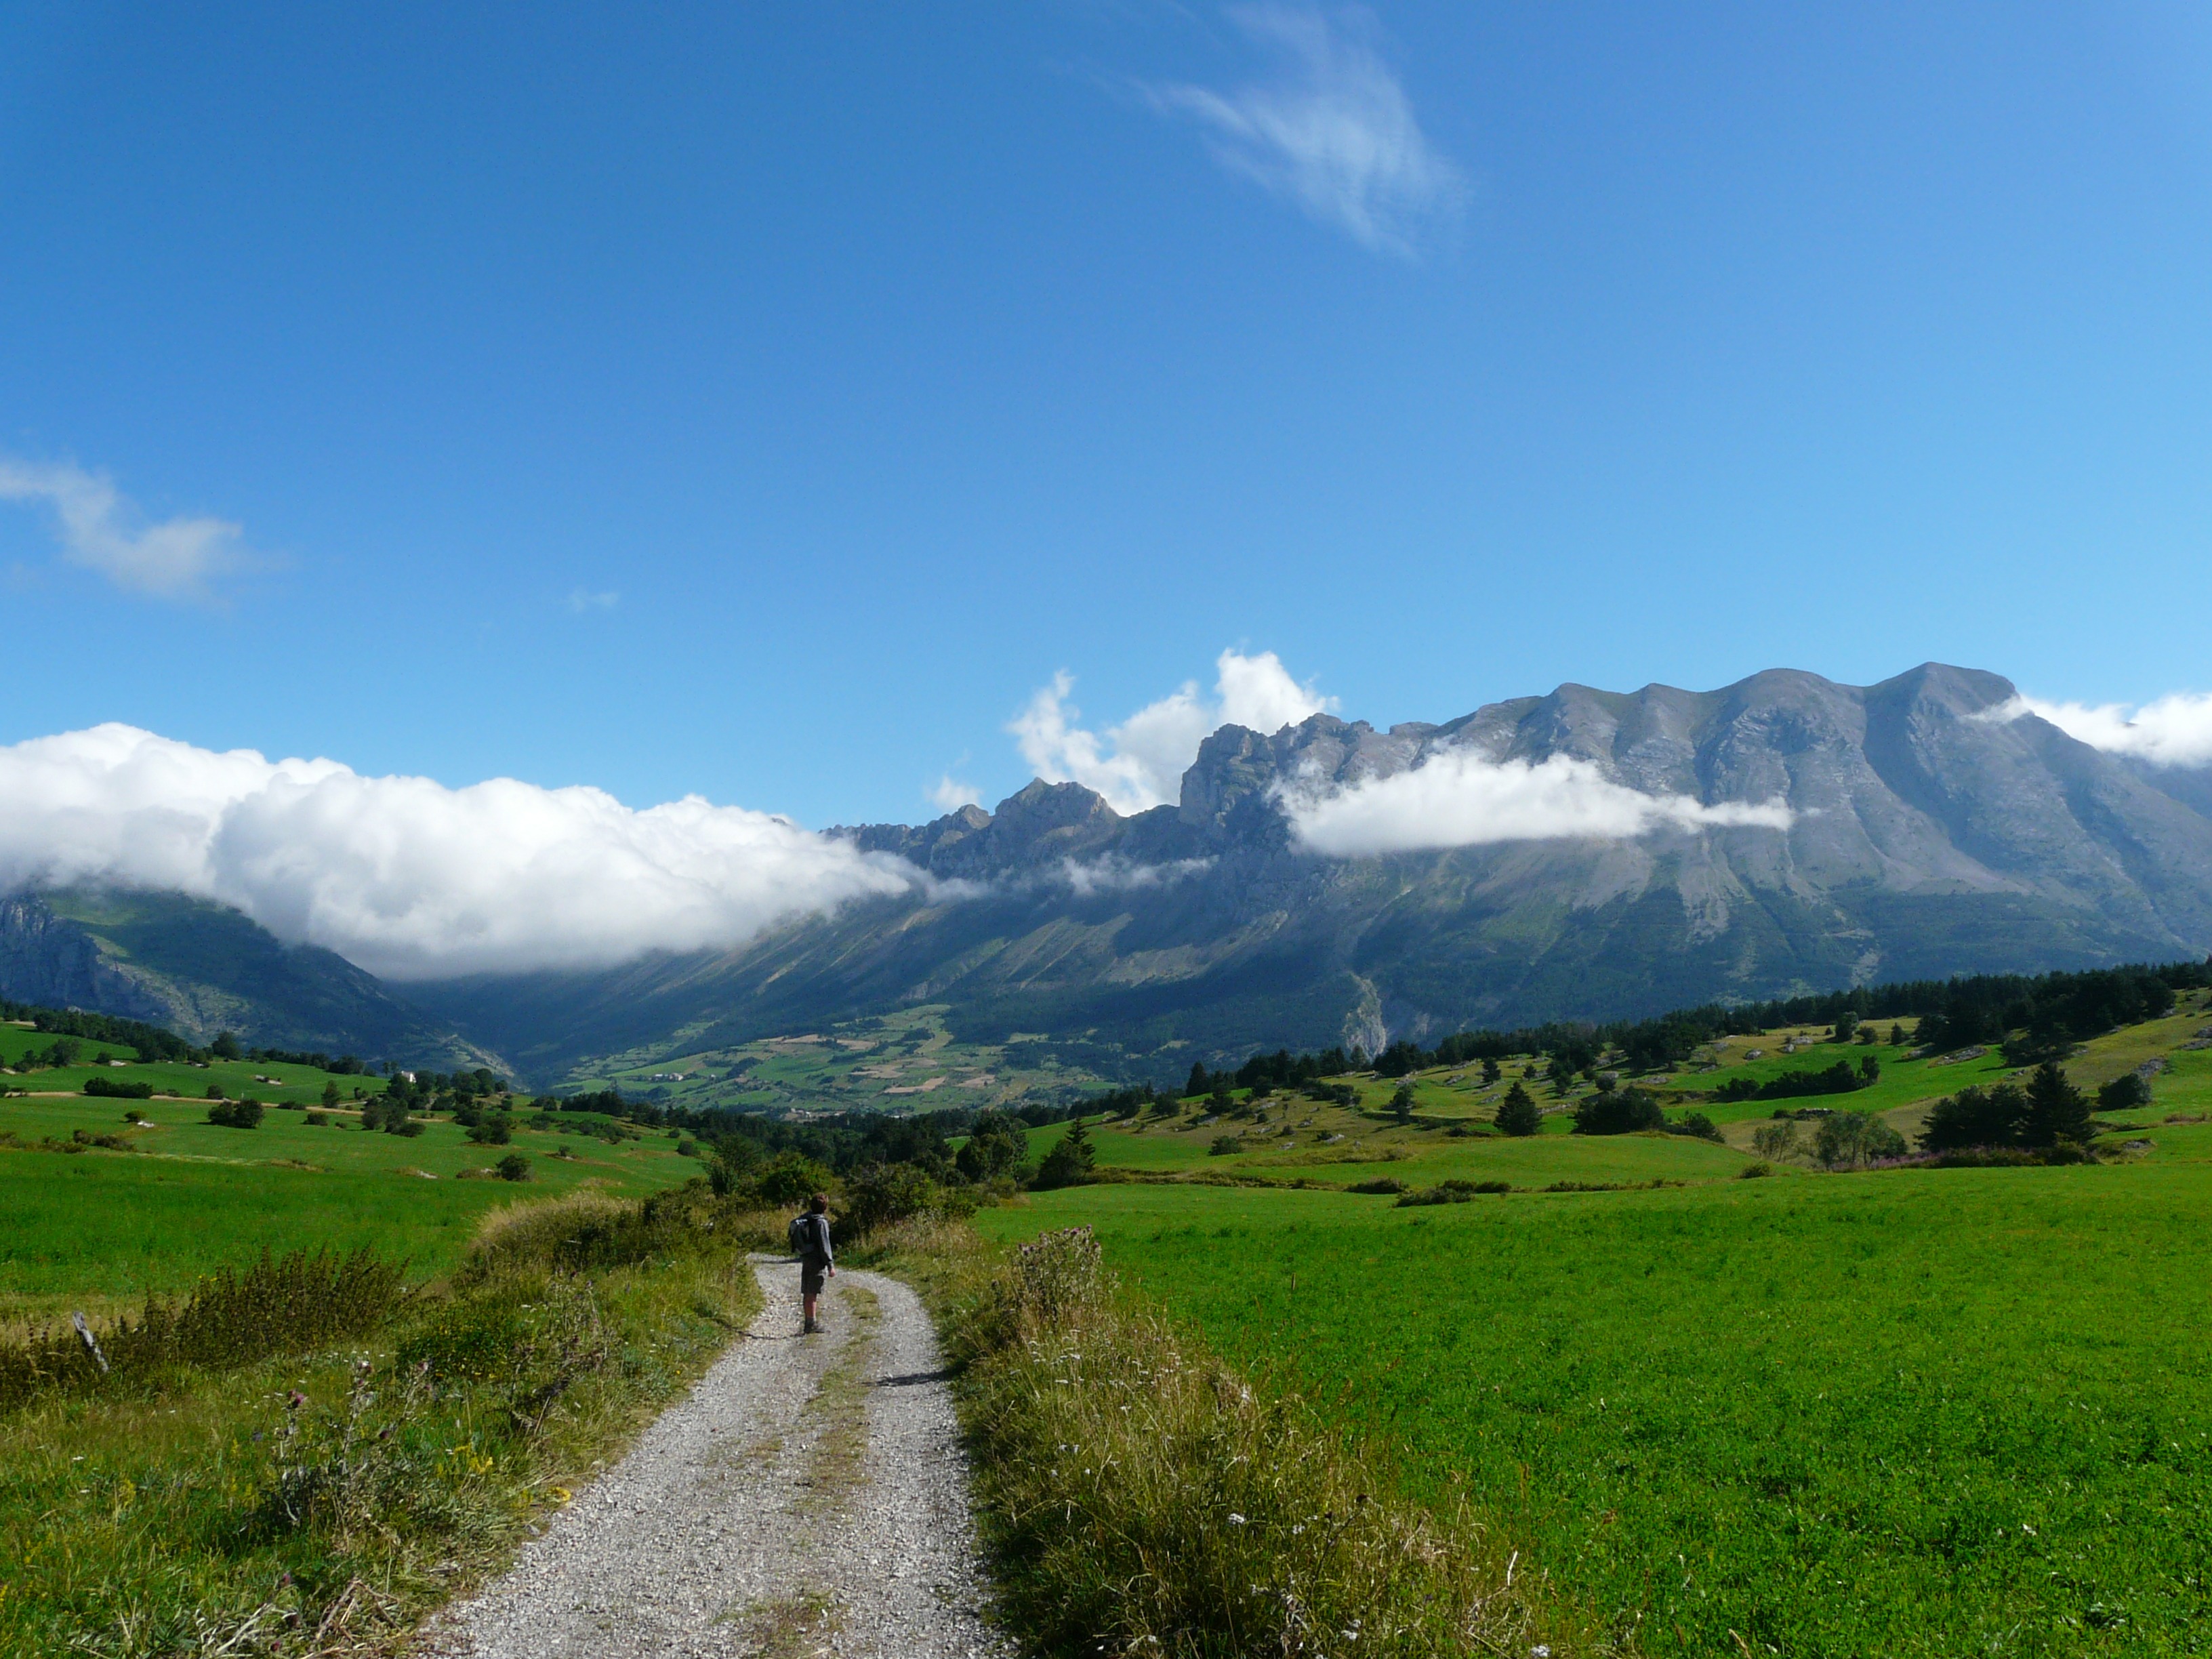
landscape, nature, mountain, cloud, sky, field, meadow, prairie, hill, valley, mountain range, france, pasture, highland, ridge, plain, alps, grassland, plateau, fell, loch, ecosystem, rural area, landform, mountain pass, geographical feature, mountainous landforms, valley of the wolves